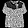
Label: Shirt